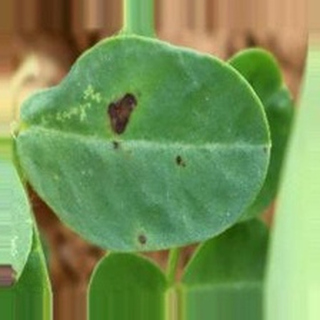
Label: groundnut_late_leaf_spot